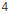
Number: 4